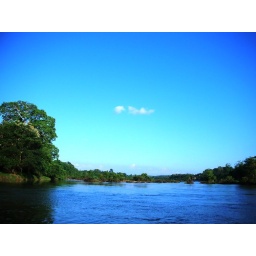
see the shade of sky in the calmly flowing river with a hint of fluffy cloud.